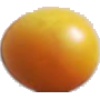
Label: Cherry Wax Yellow 1